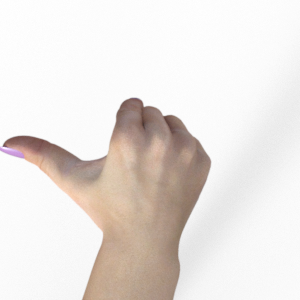
Label: rock